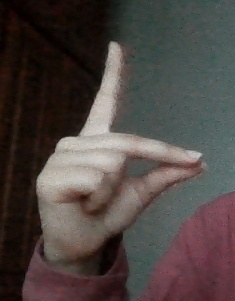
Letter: ta